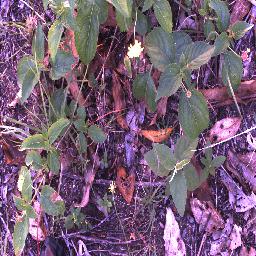
Label: lantana